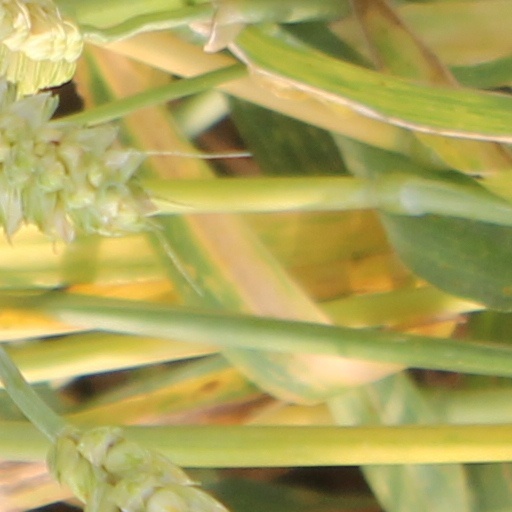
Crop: wheat